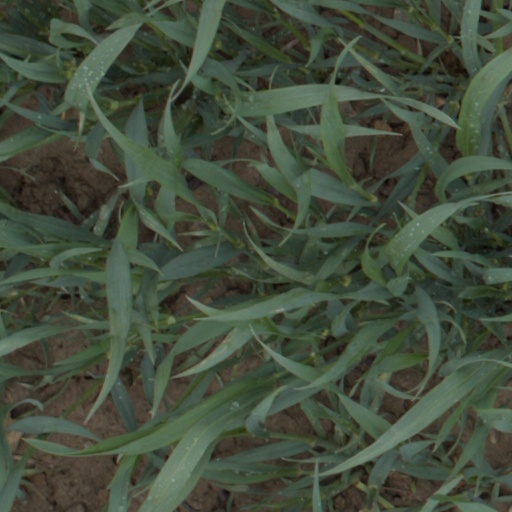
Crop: wheat